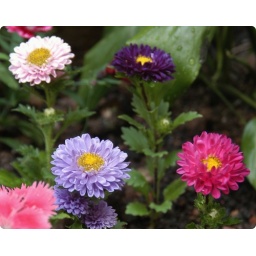
colorful flowers in the garden